Answer in natural language. Considering the relative positions, where is modern black sofa (highlighted by a red box) with respect to gray oval dog bed (highlighted by a green box)? Choose between the following options: left or right
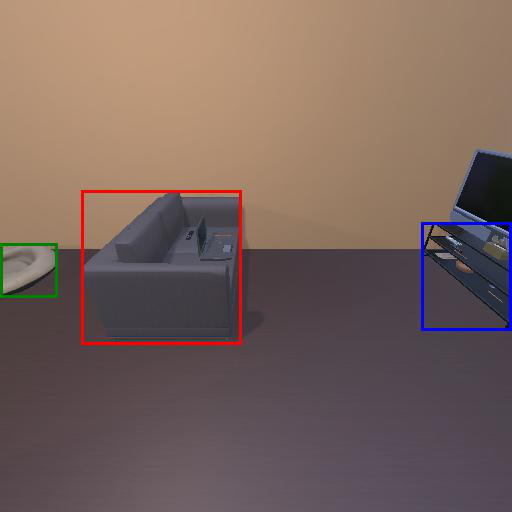
<answer>right</answer>